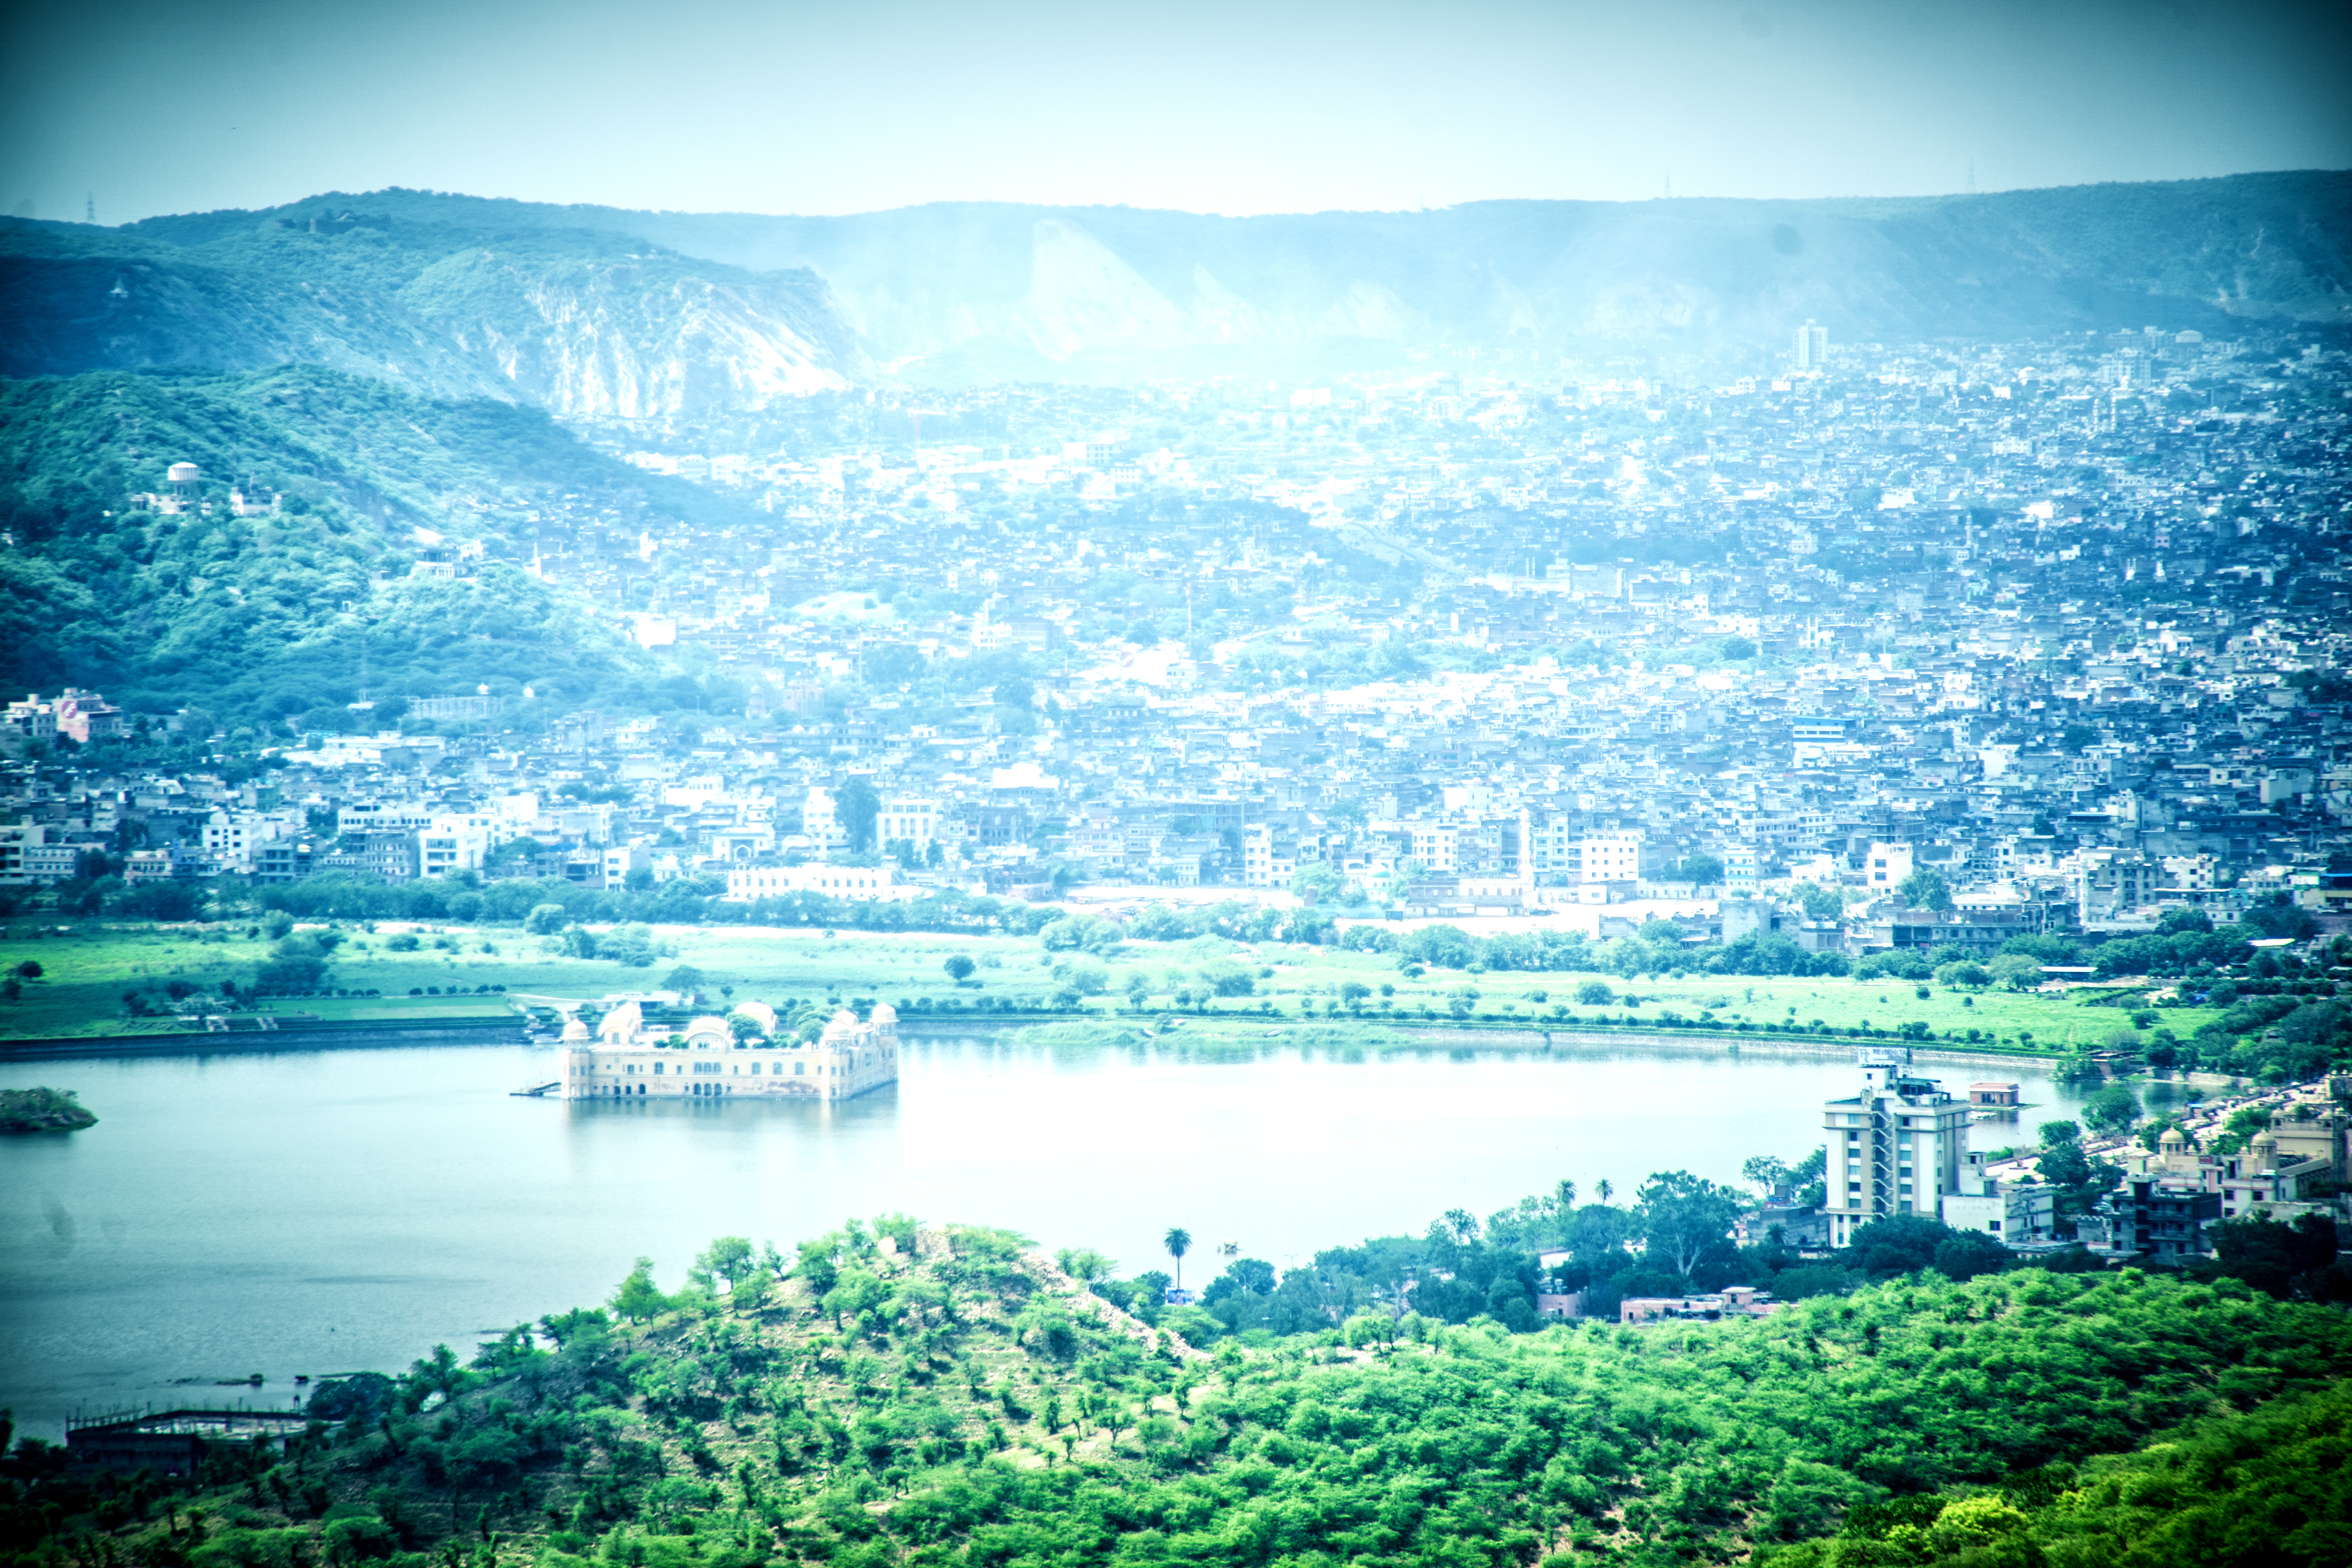
jaipur, ancient, architectural, architecture, asia, asian, beautiful, city, culture, destinations, exterior, famous, heritage, hill, historical, history, india, indian, jal, jal mahal, lake, landmark, landscape, local, mahal, maharajah, nature, old, outdoors, palace, place, rajasthan, rajput, reflection, serene, structure, styles, temple, tourism, traditional, tranquil, travel, urban, view, water, waterpalace, sky, green, natural landscape, blue, water resources, mountain, cloud, hill station, town, mountain range, tree, river, highland, grass, horizon, atmosphere, sunlight, lake district, photography, mount scenery, sea, fell, ocean, vacation, alps, world, bay